Hey Negrita (band)

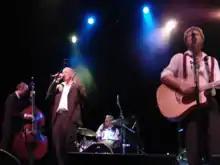
Hey Negrita at the Shepherd's Bush Empire

In November 2006 Hugo Heimann and Gus Glenn left the band and were replaced by Matthew Ord (guitar and vocals), Paul Sandy (bass) and William Greener, performing under the stage name Captain Bliss (harmonica and vocals). In 2008 the band released their third studio album, "You Can Kick", on Fat Fox Records (now distributed by Universal). The album was recorded with producer Steve Ancliffe and mixed by Bechtolsheimer and Greg Duffin at Cowboy Technical Services in Brooklyn, NY.